Bridge Hewick

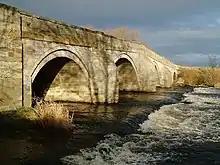
B6265 road bridge over the River Ure at Bridge Hewick

According to "A Dictionary of British Place Names", 'Bridge Hewick' could be derived from the Old English 'brycg' for "at the bridge", with 'heah+wic', meaning a "high or chief dairy-farm". Hewick is recorded in the 1086 "Domesday Book" as "Heawic", in the Hallikeld Hundred of the West Riding of Yorkshire. Listed for the settlement are three ploughlands and a meadow of one acre. In 1066 the lord of Hewick was Ealdred, Archbishop of York; lordship in 1086, after the Conquest, was held by the following archbishop, Thomas of Bayeux, who was also Tenant-in-chief to King William.